Hellenistic Greece

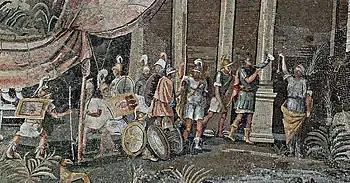
Macedo-Ptolemaic soldiers of the Ptolemaic kingdom, 100 BC, detail of the Nile mosaic of Palestrina.

As a result of Eumenes's intrigues Rome declared war on Macedon in 171 BC, bringing 100,000 troops into Greece. Macedon was no match for this army, and Perseus was unable to rally the other Greek states to his aid. Poor generalship by the Romans enabled him to hold out for three years, but in 168 BC the Romans sent Lucius Aemilius Paullus to Greece, and at Pydna the Macedonians were crushingly defeated. Perseus was captured and taken to Rome, the Macedonian kingdom was broken up into four smaller states, and all the Greek cities who aided her, even rhetorically, were punished. Even Rome's allies Rhodes and Pergamum effectively lost their independence.